Monthly Ikki

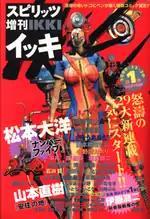
First issue of "Spirits Zōkan Ikki"

Editor worked in the editorial department of Shogakukan's "Weekly Big Comic Spirits" for 18 years. Egami realized that although the weekly manga magazine is the standard in Japan, manga was getting more sophisticated, and he thought that some manga artists would do better as creators of monthly series rather than weeklies (mentioning Taiyō Matsumoto of "Tekkonkinkreet" fame as example), as weekly serialized creators tend to use many assistants, and it is a very fast-paced work stream. On the other hand, he considered that monthly manga artists were more likely to do more of the work on their own or with very few people assisting them, taking time for a more thoughtful approach to create their stories. According to Egami, Matsumoto persuaded him to develop a new magazine.